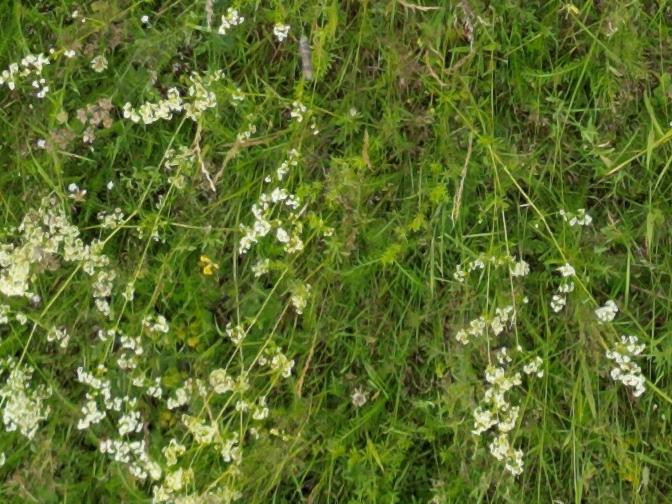
Flowers visible: yarrow flowers, yarrow flowers, yarrow flowers, yarrow flowers, yarrow flowers, yarrow flowers, yarrow flowers, yarrow flowers